Ostrołęka

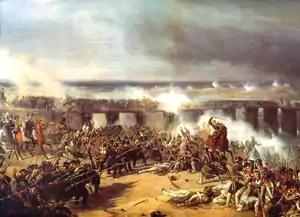
Battle of Ostrołęka (1831)

On 26 May 1831 the Battle of Ostrołęka (1831) took place. As a cannonade was heard, Jan Zygmunt Skrzynecki couldn't believe that Hans Karl von Diebitsch (a Russian general) had already reached the suburbs of the city. He ordered the Fourth Infantry Regiment to defend the city. The main defending forces fortified themselves in the Bernardine Monastery. Unfortunately the Russians had brought cannons with them; they quickly overpowered the Polish units and forced their surrender.